Theories about Alexander the Great in the Quran

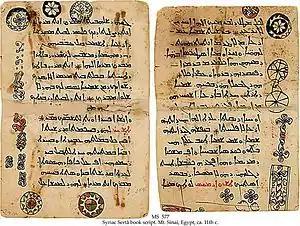
An 11th-century Syriac manuscript. The Syriac language is a dialect of Middle Aramaic that was once spoken across much of the Fertile Crescent. Classical Syriac became a major literary language throughout the Middle East from the 4th to the 8th centuries, the classical language of Edessa, preserved in a large body of Syriac literature. Syriac became the vehicle of Eastern Orthodox Christianity and culture, spreading throughout Asia. Before Arabic became the dominant language, Syriac was a major language among the Assyrian Christian communities of the Middle East and Central Asia. Several Syriac manuscripts of the "Alexander romance" exist, dating from the 7th century. The are generally credited with introducing the works of the ancient Greeks to pre-Islamic Arabia.

The legendary Alexander material originated as early as the time of the Ptolemaic dynasty (305 BC to 30 BC) and its unknown authors are sometimes referred to as the "Pseudo-Callisthenes" (not to be confused with Callisthenes of Olynthus, who was Alexander's official historian). The earliest surviving manuscript of the "Alexander romance", called the α (alpha) recension, can be dated to the 3rd century AD and was written in Greek in Alexandria: